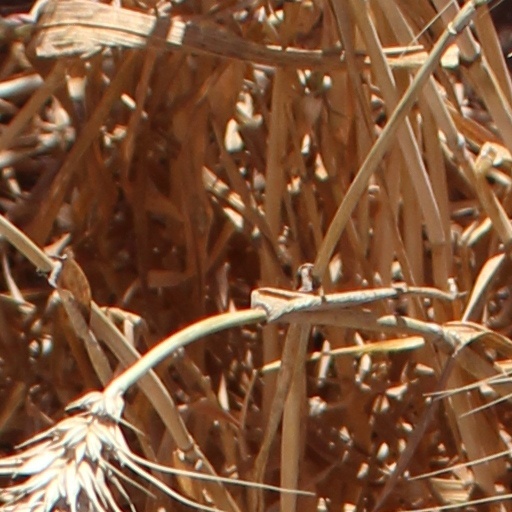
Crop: wheat